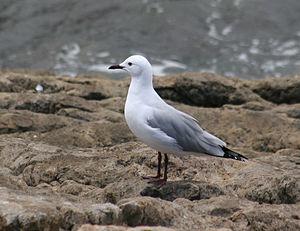
La Mouette de Hartlaub est une espèce d'oiseaux de la famille des Laridae.